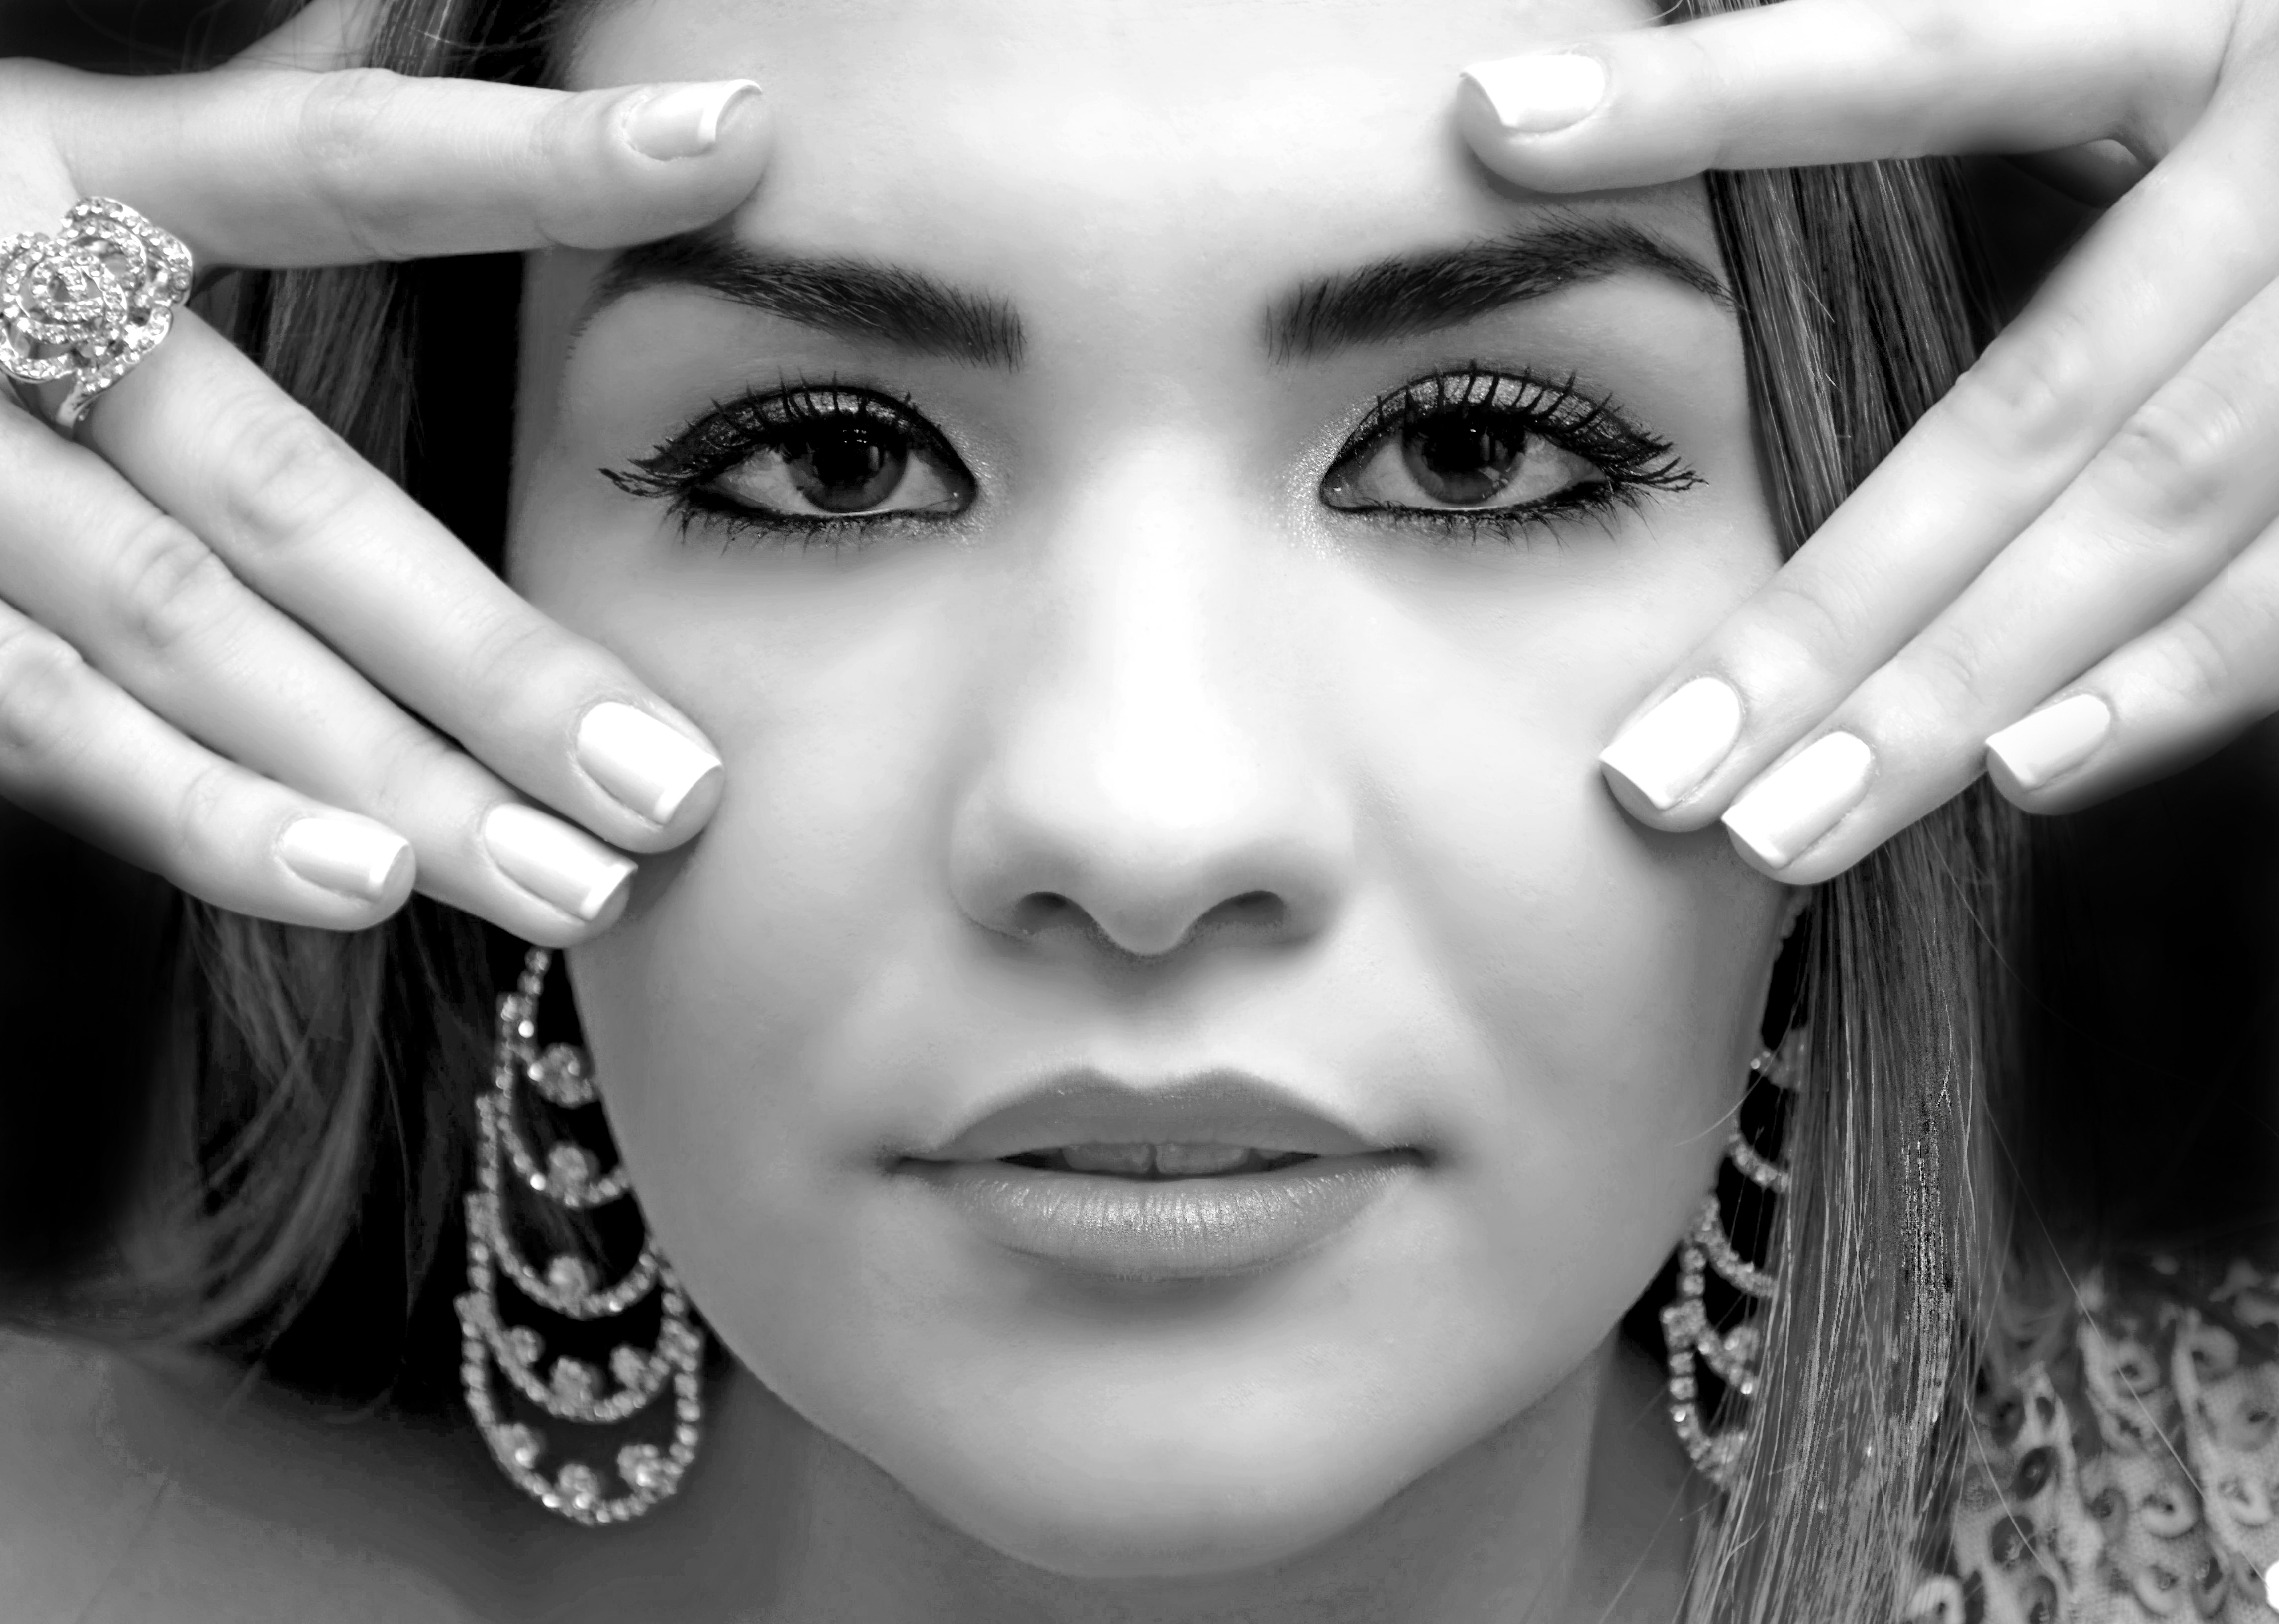
hand, black and white, girl, woman, white, photography, portrait, model, fashion, black, monochrome, lip, eyebrow, eyelash, close up, human body, face, eye, head, skin, beauty, organ, br, emotion, photo shoot, monochrome photography, portrait photography